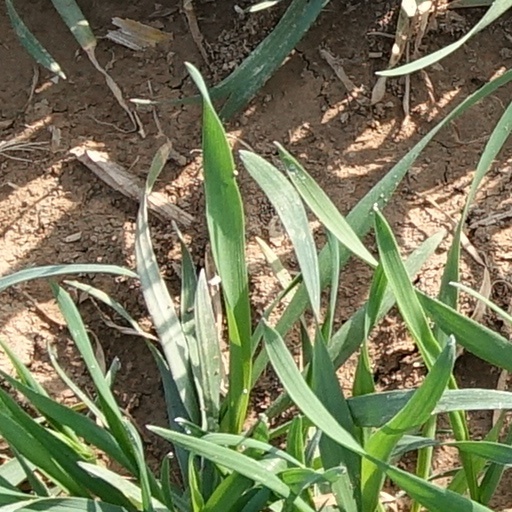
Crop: wheat